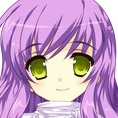
Portrait style: Anime Portrait